Namora

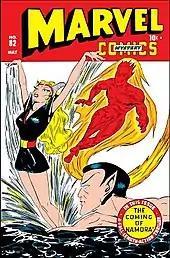
Cover art for "Marvel Mystery Comics" #82.

Namora debuted in the 12-page comic story "The Coming of Namora!" published in "Marvel Mystery Comics" #82 (May 1947), pencilled by Ken Bald and inked by Syd Shores. Namora also featured on the cover drawn by Bob Powell. Her costume was designed by "Sub-Mariner" creator Bill Everett. Initially, she and Namor had no apparent familial relationship, and romantic interest was sometimes implied between the two.